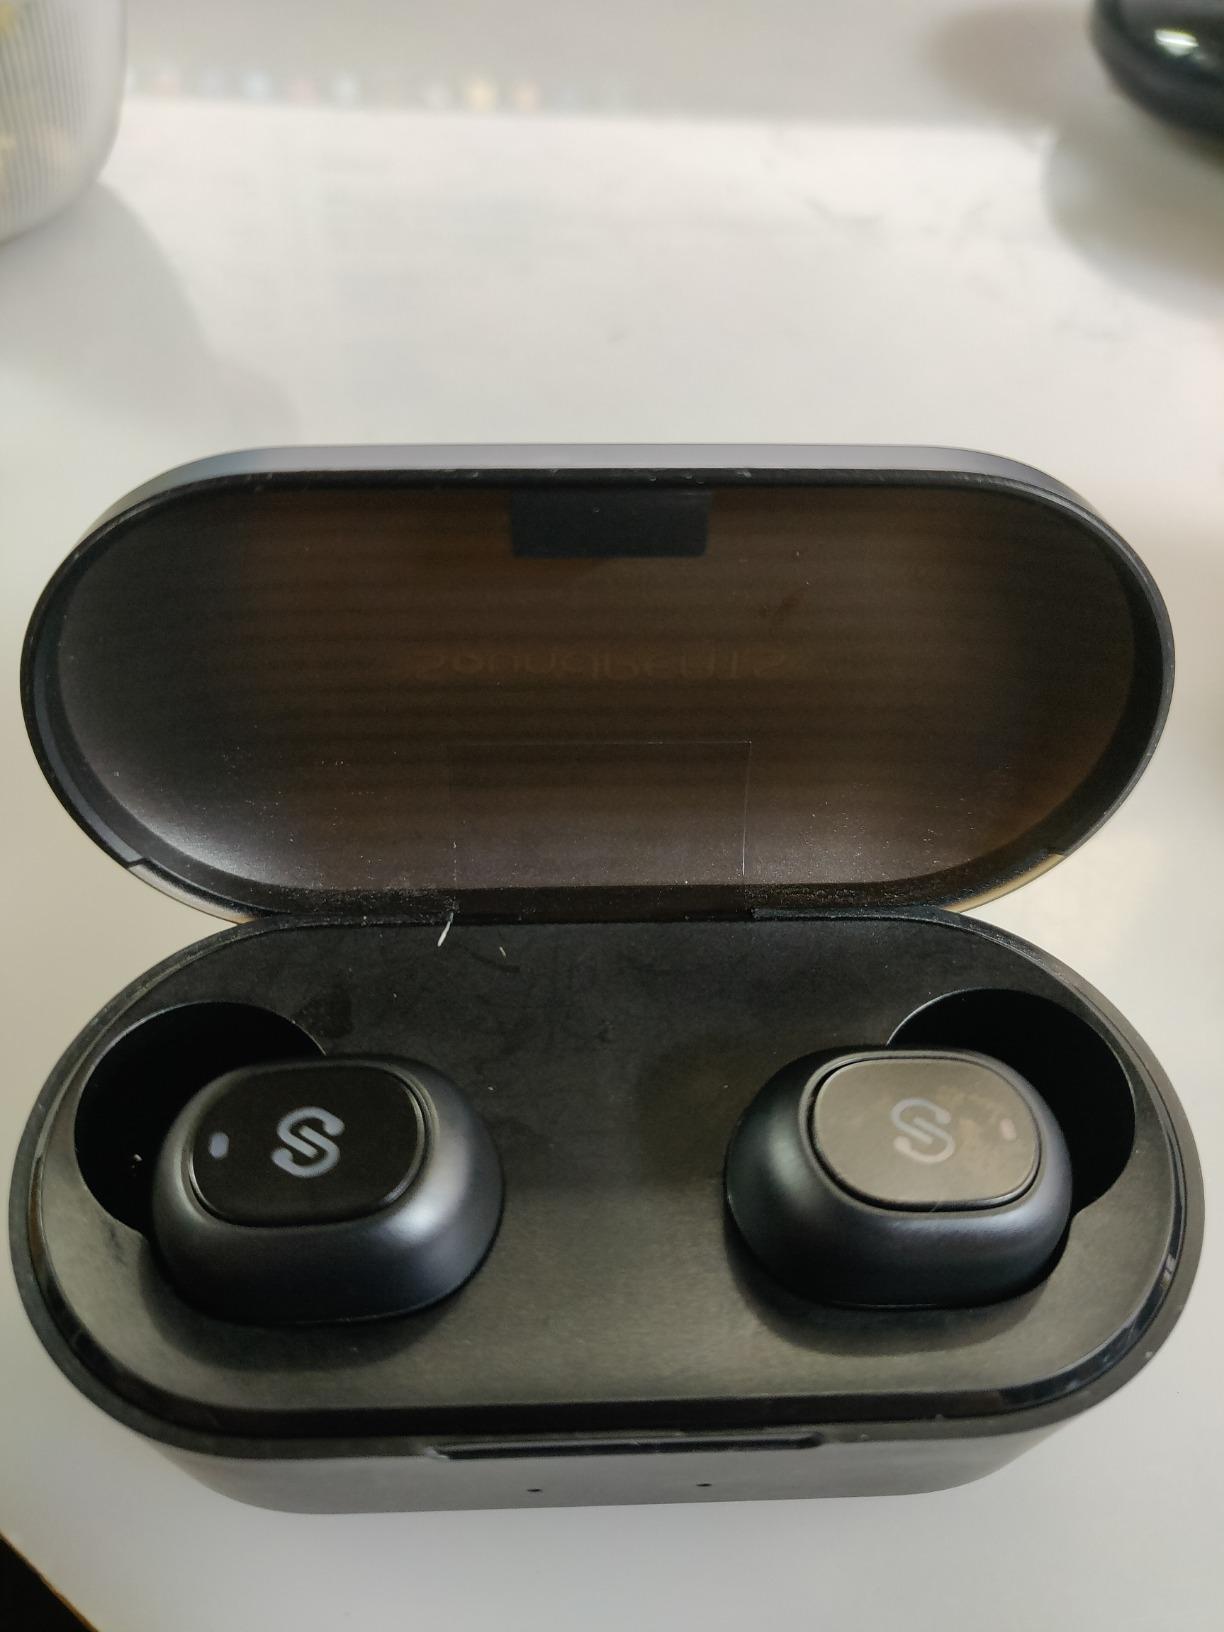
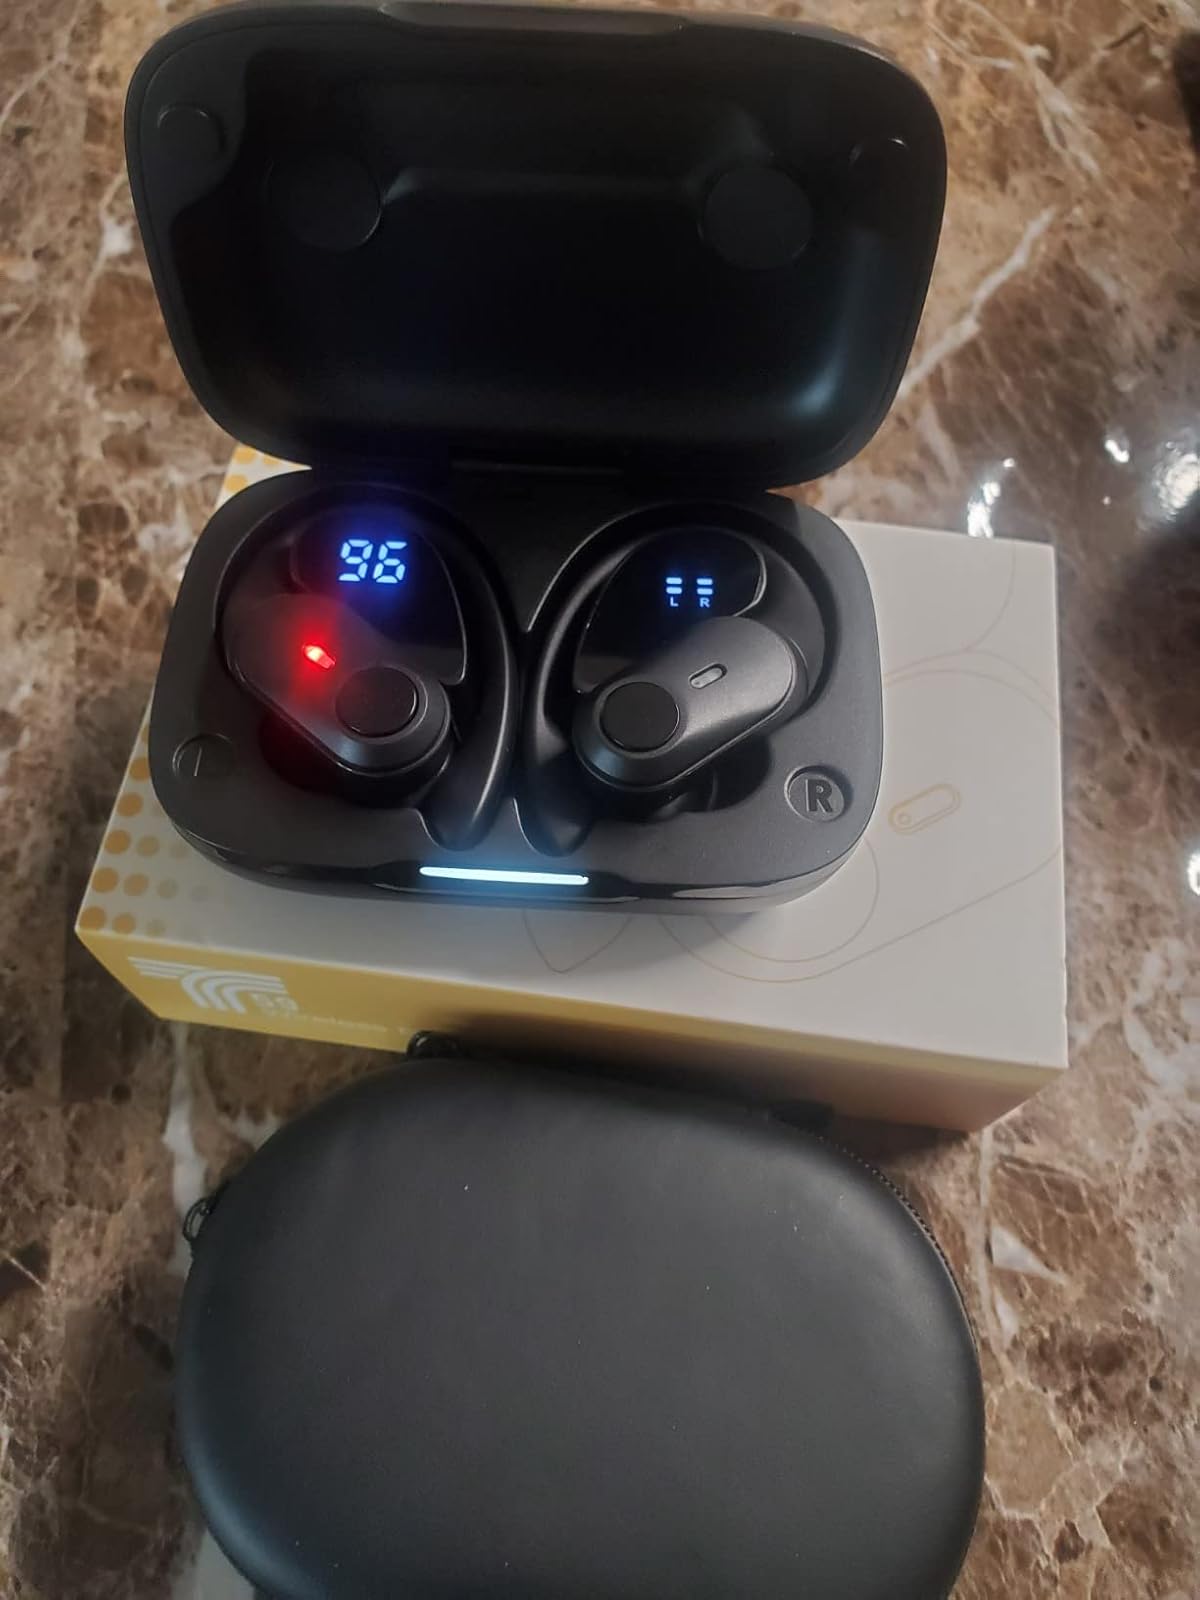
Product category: earbuds
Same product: no